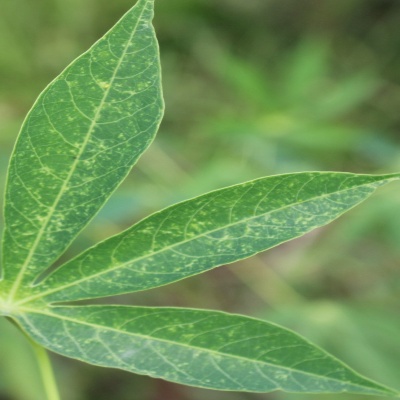
Crop: Cassava
Condition: green mite